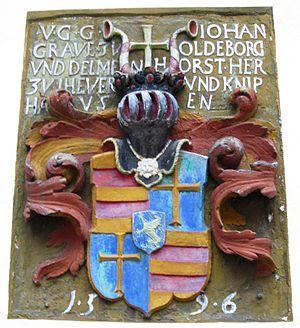
Jean VII est un prince de la maison d'Oldenbourg né le 9 septembre 1540 à Oldenbourg et mort le 12 novembre 1603 à Oldenbourg. Il règne sur le comté d'Oldenbourg de 1573 à sa mort.